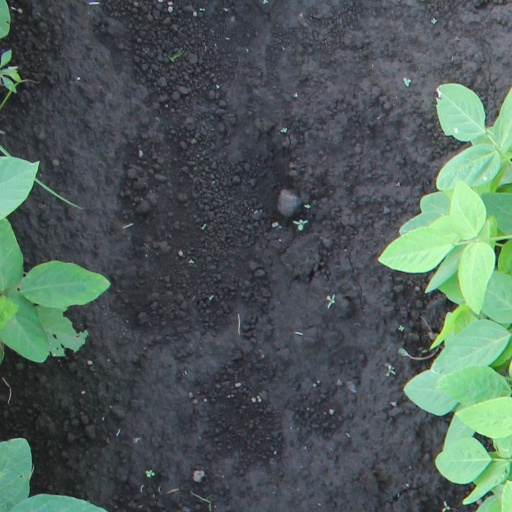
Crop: soybean